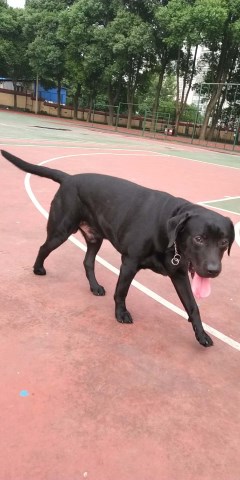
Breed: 3580-n000122-Labrador_retriever